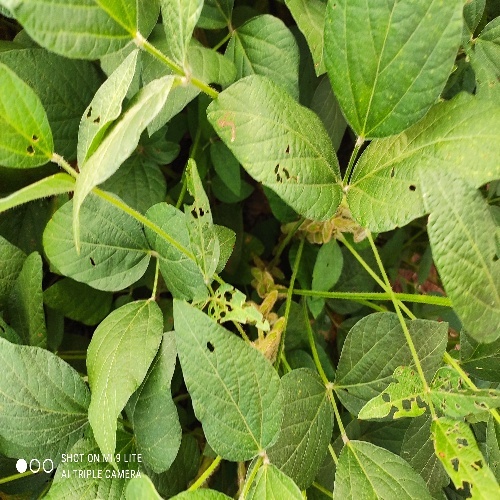
Label: Caterpillar